Amundsen Sea

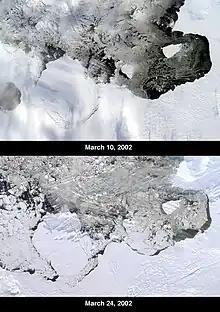
Large B-22 iceberg breaking off from Thwaites Glacier and remnants of the B-21 iceberg from Pine Island Glacier in Pine Island Bay to the right of the image

The ice sheet that drains into the Amundsen Sea averages about in thickness. It is roughly the size of the state of Texas and is known as the Amundsen Sea Embayment (ASE); it forms one of the three major ice drainage basins of the West Antarctic Ice Sheet along with the Ross Sea Embayment and the Weddell Sea Embayment.